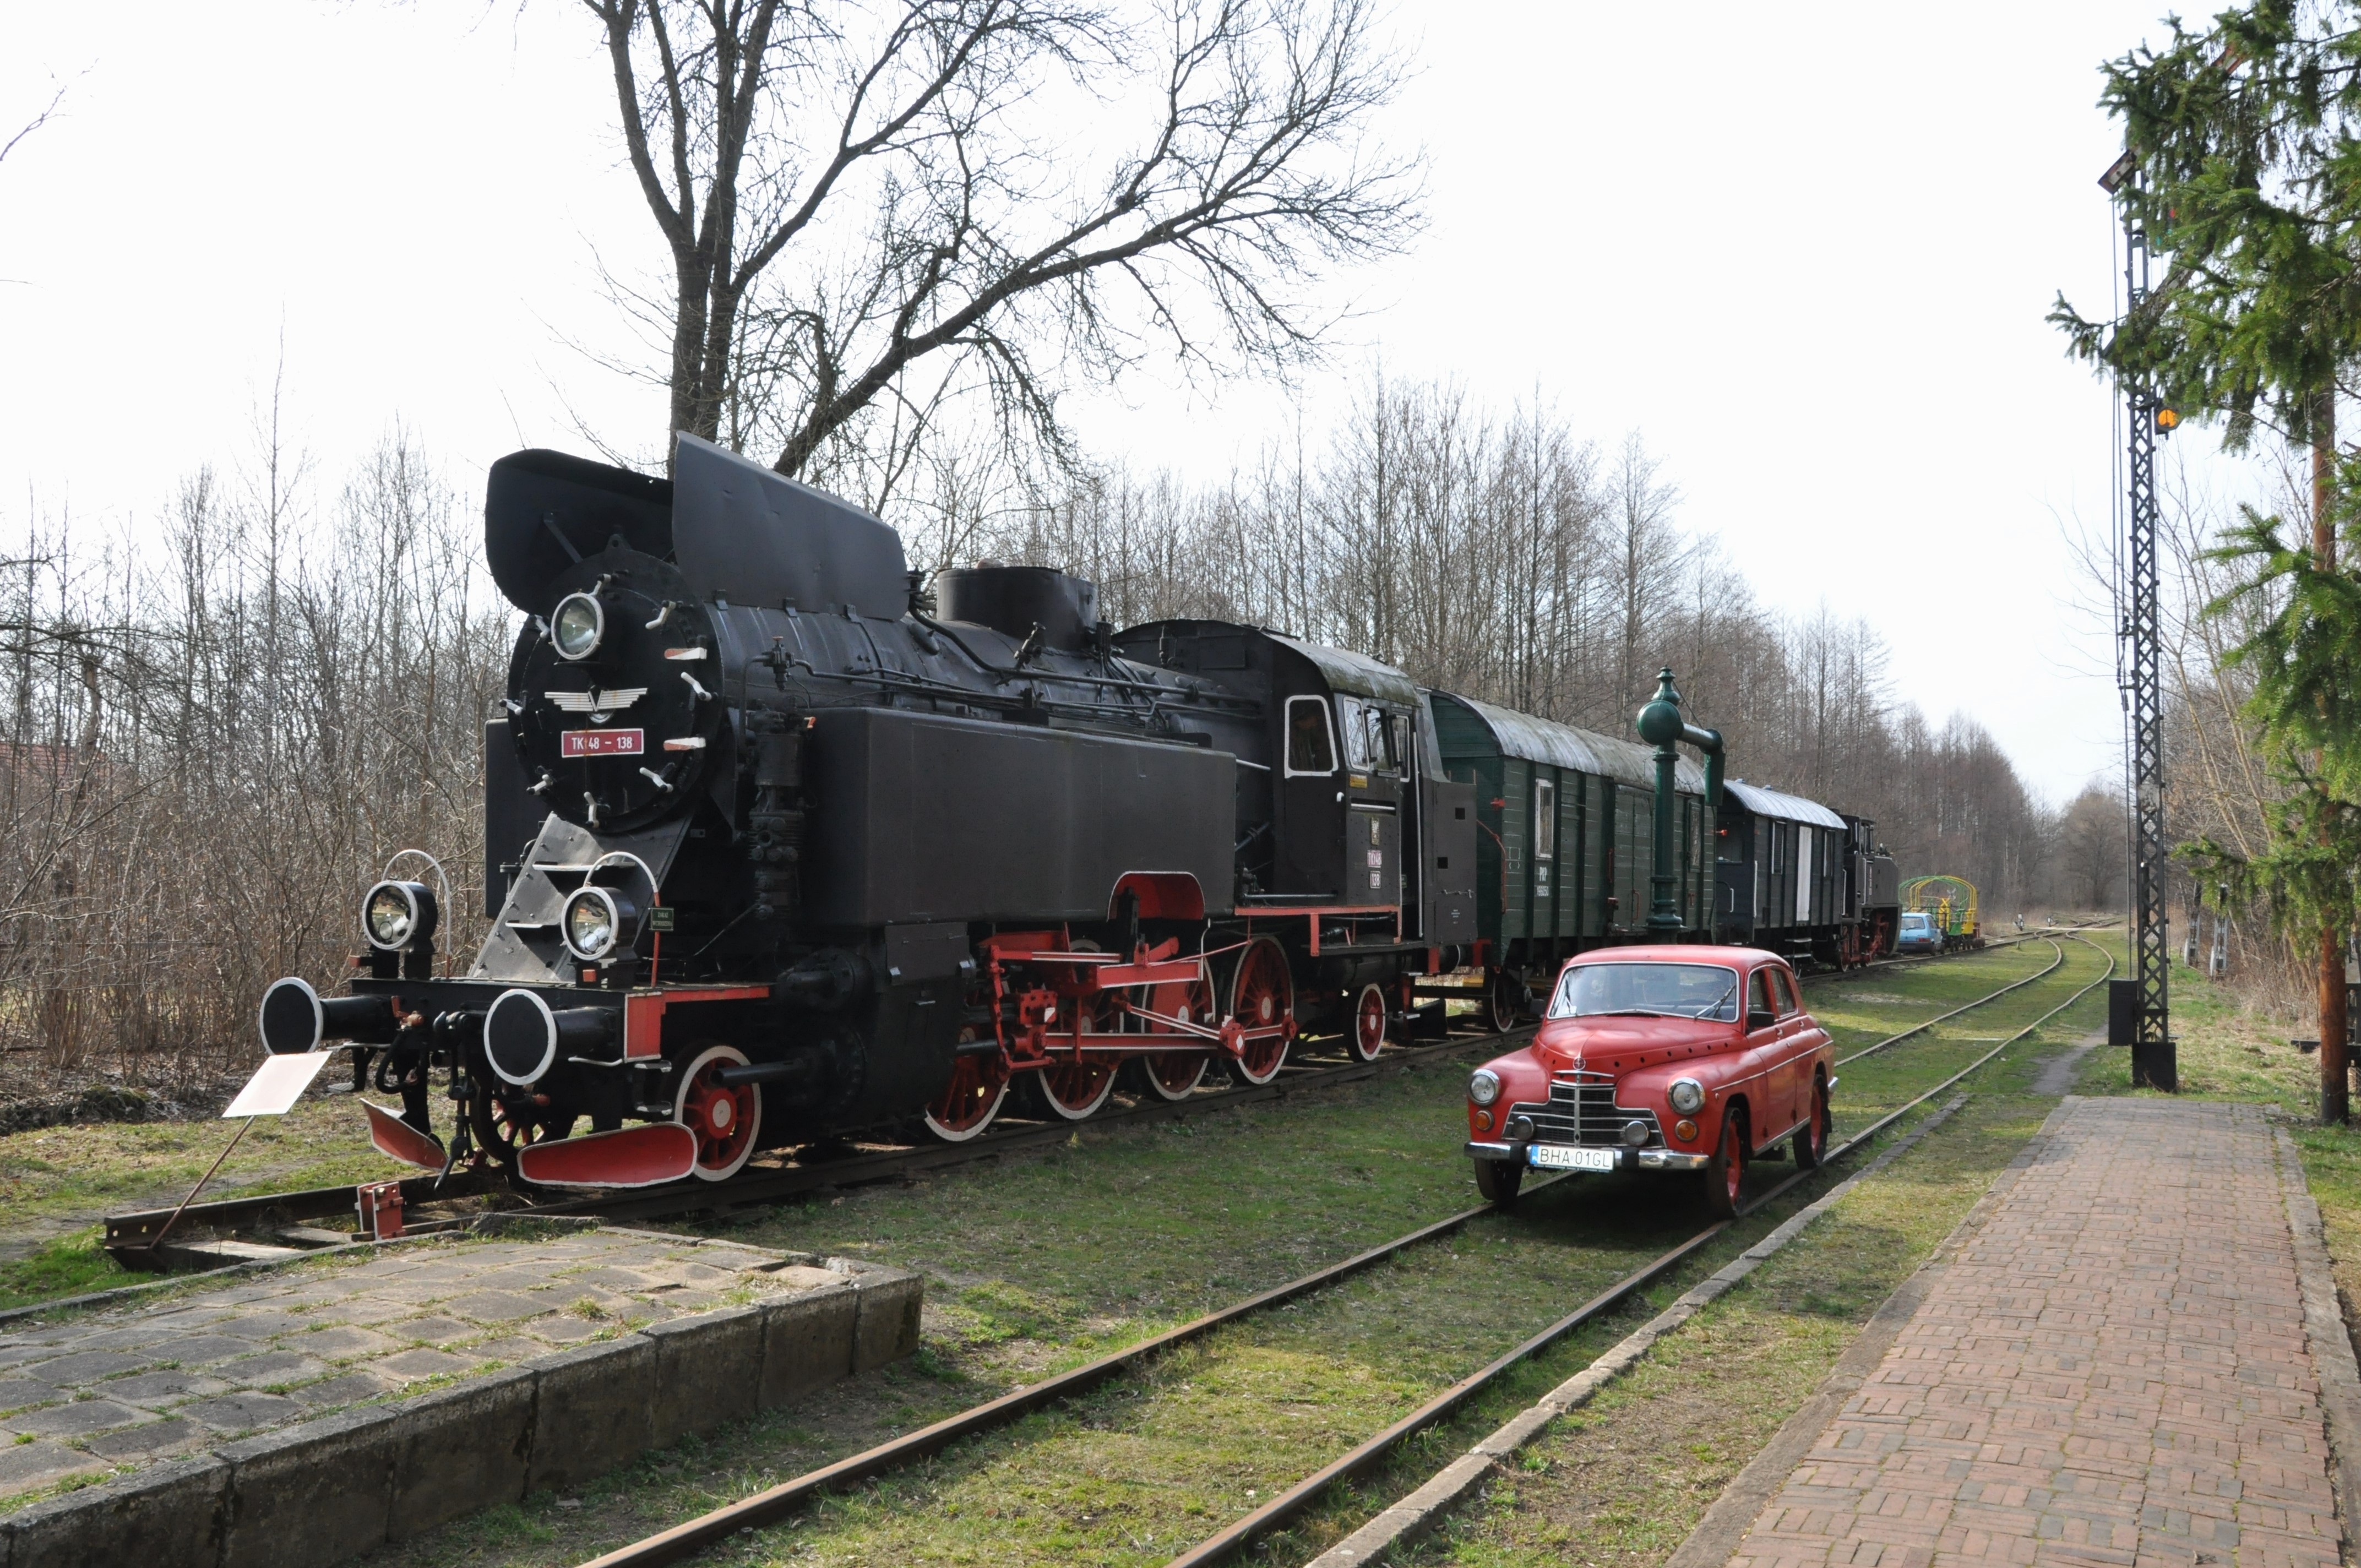
track, train, asphalt, transport, vehicle, locomotive, poland, steam engine, railway station, rail transport, bia owie a, land vehicle, the queue, drezyna, rolling stock, railroad car